Climate change in Japan

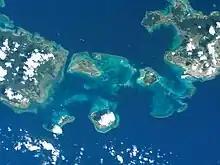
Sekisei Lagoon in Okinawa has suffered coral bleaching.

Climate change has affected Japan drastically. The temperature and rainfall have increased rapidly in the years leading up to 2020. This has resulted in immature rice grains and also oranges that automatically get separated from their skin due to immature growth by inappropriate weather. Many corals in the Japanese seas and oceans have died due to rising sea temperatures and ocean acidification. Tiger mosquitoes, which transmit dengue fever, were found further north than before.